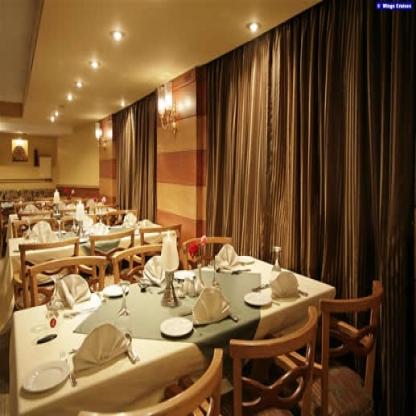
Scene: Indoor